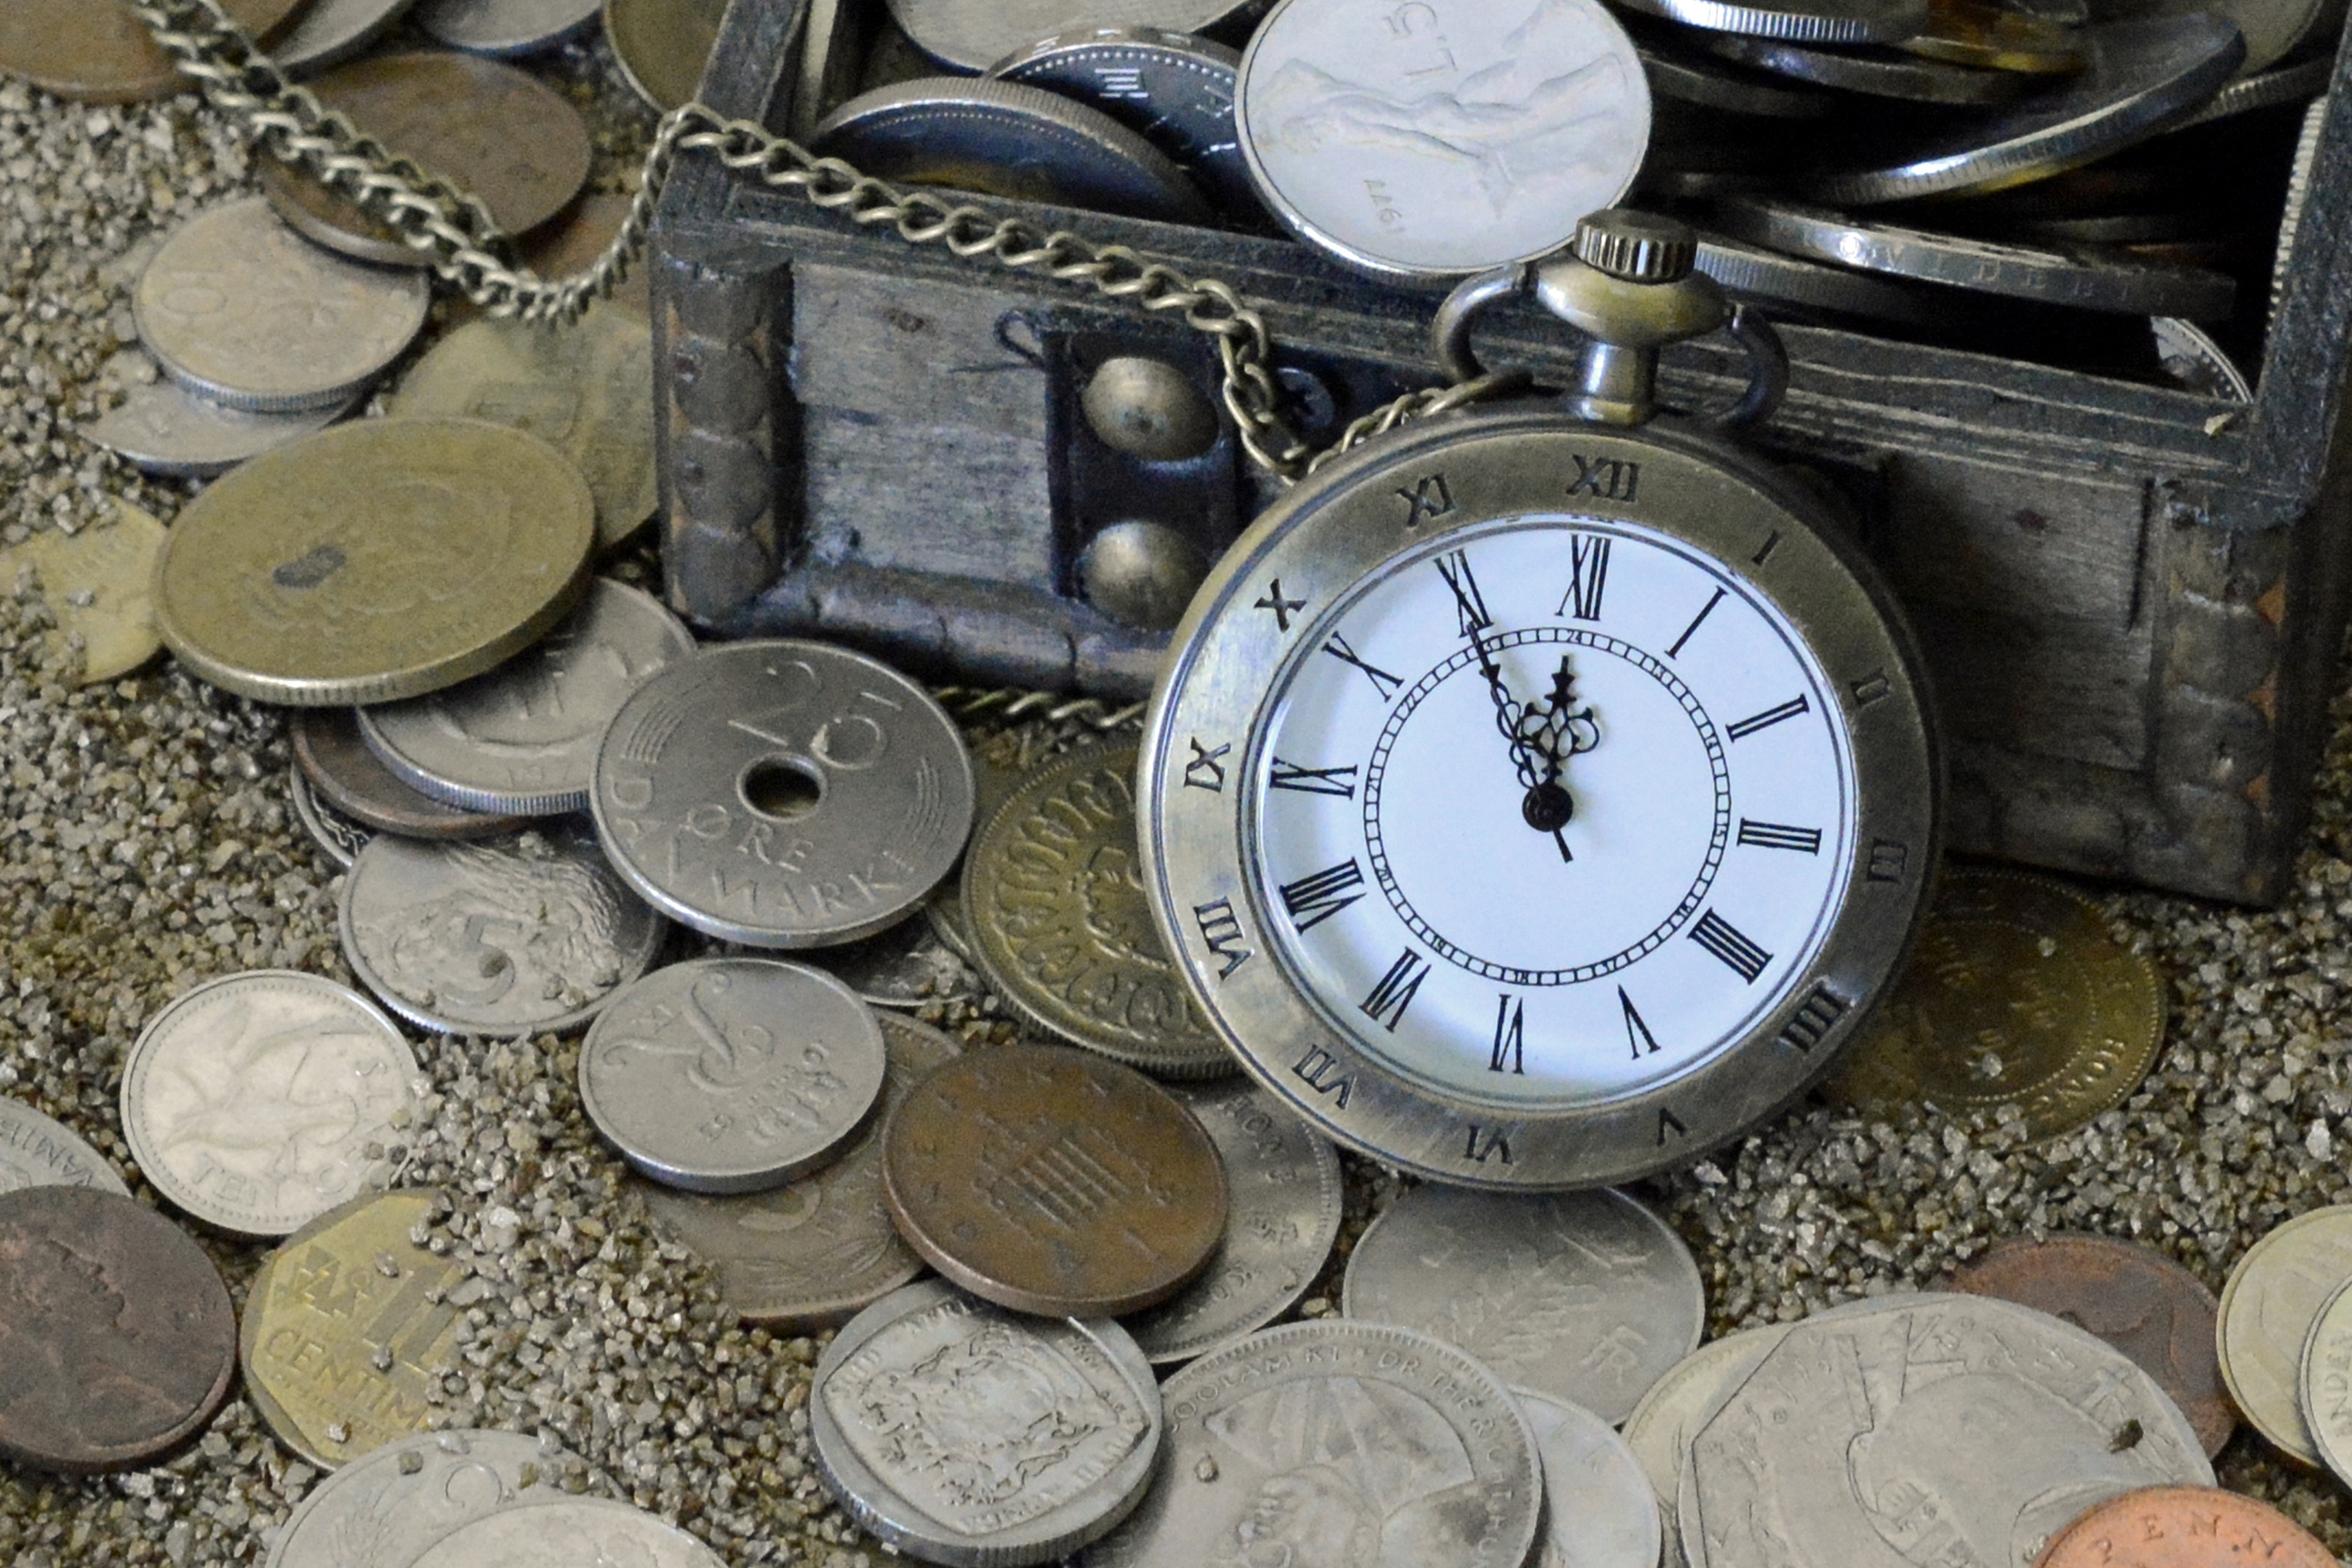
watch, sand, open, wood, antique, clock, time, money, nostalgia, box, close, pocket watch, timepiece, clock face, chest, coins, hours, pointer, time indicating, time of, retro look, minutes, watch necklace, time is money, treasure chest, the eleventh hour